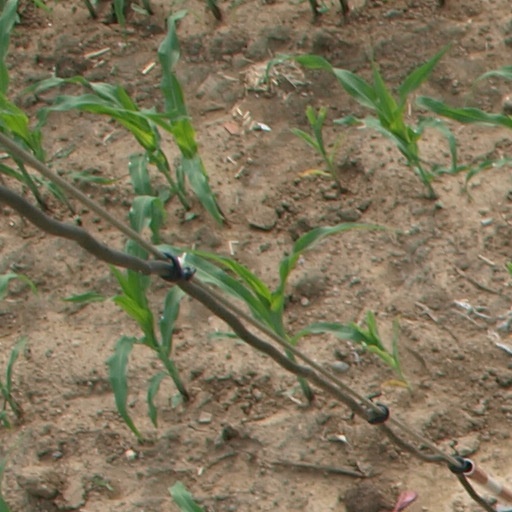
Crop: maize; corn